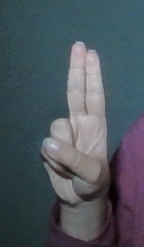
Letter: taa